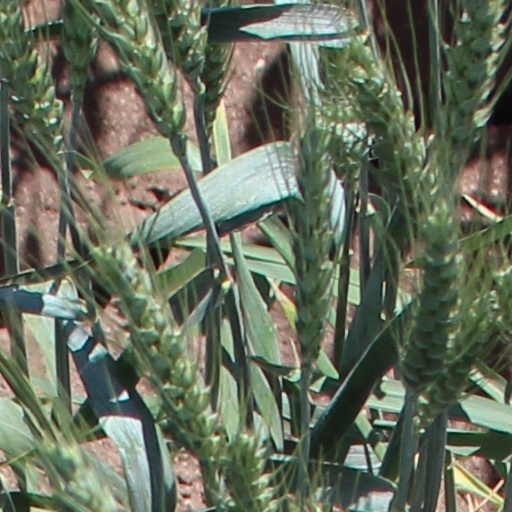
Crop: wheat